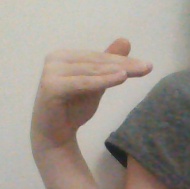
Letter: khaa